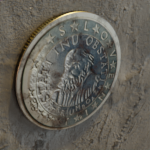
Coin value: 1euro
Country: sl
Edition: standard